Dying Earth (genre)

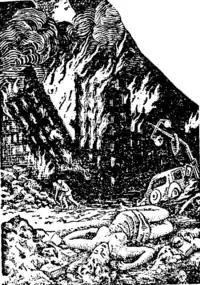
Inner artwork depicting cities in flaming ruins, by an uncredited artist, for the short story "Regeneration" by Charles Dye and Katherine MacLean from "Future Combined with Science Fiction Stories", September 1951.

Dying Earth is a subgenre of science fantasy or science fiction which takes place in the far future at either the end of life on Earth or the end of time, when the laws of the universe themselves fail. Dominant themes include world-weariness, innocence, idealism, entropy, heat death of the universe, exhaustion or depletion of many or all resources, and the hope of renewal. A related subgenre set in the distant future of entropic decay is called "entropic romance."